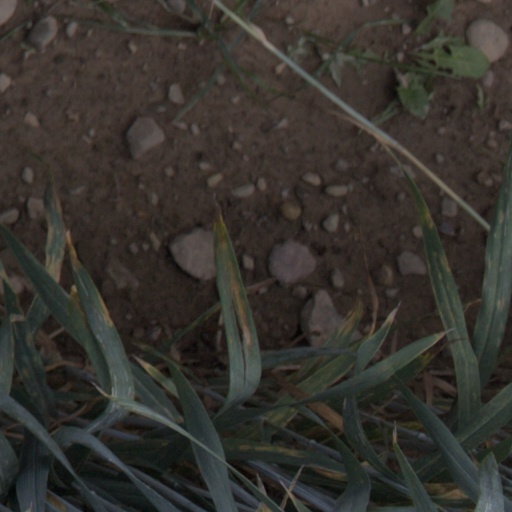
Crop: wheat